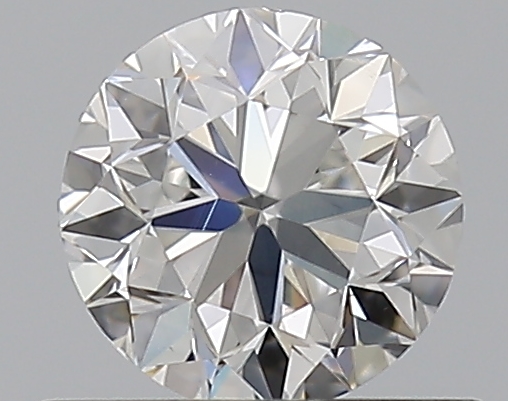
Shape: round
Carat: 0.5
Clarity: SI1
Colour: F
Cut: VG
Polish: EX
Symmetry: VG
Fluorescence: N
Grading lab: GIA
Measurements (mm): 4.92 x 4.97 x 3.2